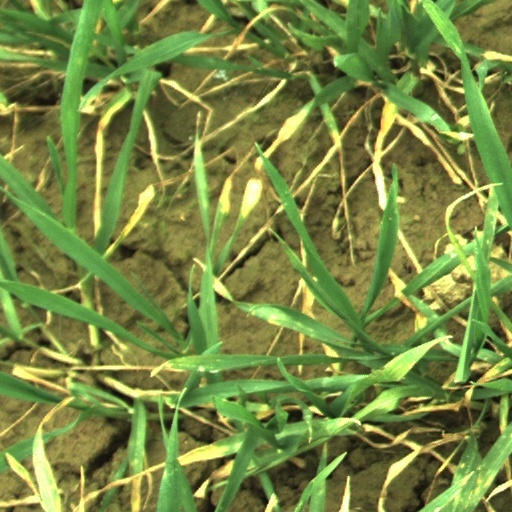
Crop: wheat